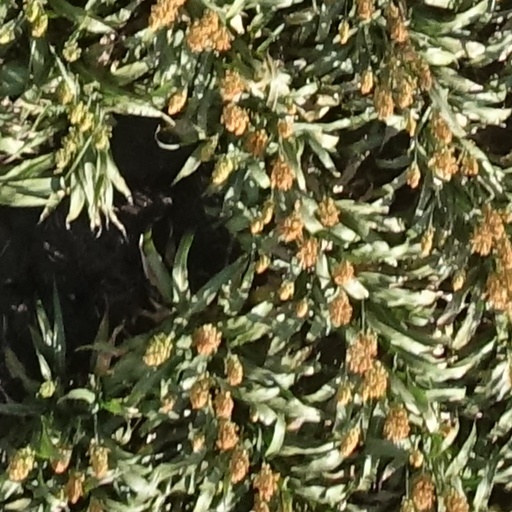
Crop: sorghum